Angelita Castro-Kelly

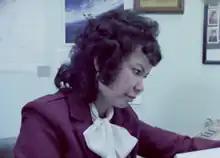
Angelita Kelly, c. 1981

Angelita Castro Kelly (born Angelita Albano Castro, August 26, 1942 - June 7, 2015) was a space scientist and physicist. She is the first female Mission Operations Manager (MOM) of NASA. She spearheaded and supervised the Earth Observing System missions during its developmental stage.